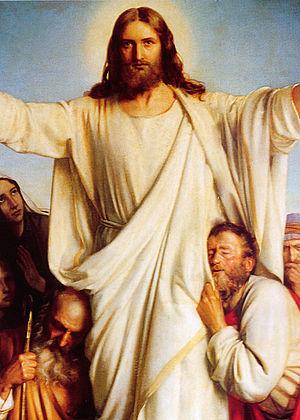
Carl Heinrich Bloch est un peintre danois, spécialiste des sujets historiques. Dans l'art danois de la seconde moitié du XIXe siècle il occupe une place importante et même considérable. Il excellait dans la technique aussi bien que dans les motifs. Outre ses œuvres peintes, il a laissé une œuvre graphique distinguée d'une grande valeur technique et esthétique. Ses contemporains voyaient en lui un des plus grands peintres du Danemark, mais après sa mort, en 1890, les nouvelles conceptions artistiques ont conduit à un avis plus réservé et plus critique. On peut le considérer comme le dernier grand artiste de la série des peintres romantiques tardifs. À partir de la fin des années 1990, il est de nouveau plus apprécié. La baisse de sa réputation après sa mort dans les milieux artistiques ne l’a pas empêché d’acquérir une grande popularité dans les milieux religieux, en particulier dans la mission intérieure et le système scolaire danois ; dans de nombreux foyers croyants on trouve des reproductions de ses œuvres.